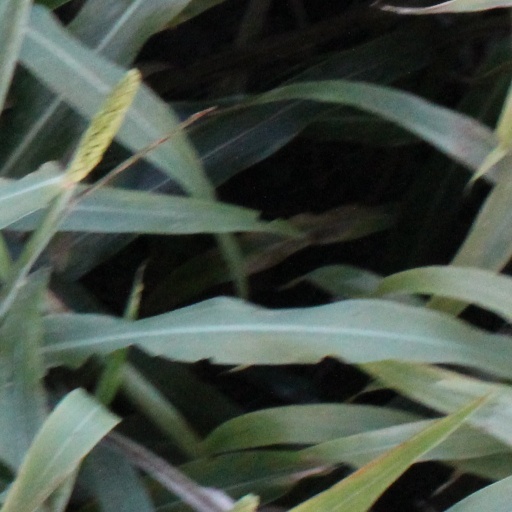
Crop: sorghum